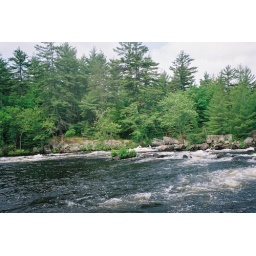
Our white water canoe trip down the Madawaska River in June of 2008.